Answer in natural language. Which object is closer to the camera taking this photo, white rectangular dining table (highlighted by a red box) or metal-framed black chair (highlighted by a blue box)? Choose between the following options: metal-framed black chair (highlighted by a blue box) or white rectangular dining table (highlighted by a red box)
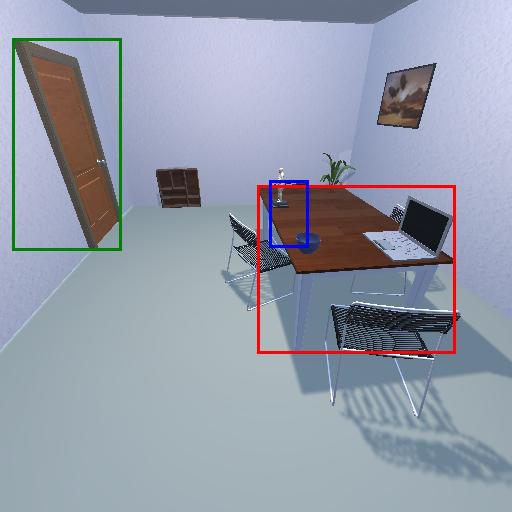
<answer>white rectangular dining table (highlighted by a red box)</answer>